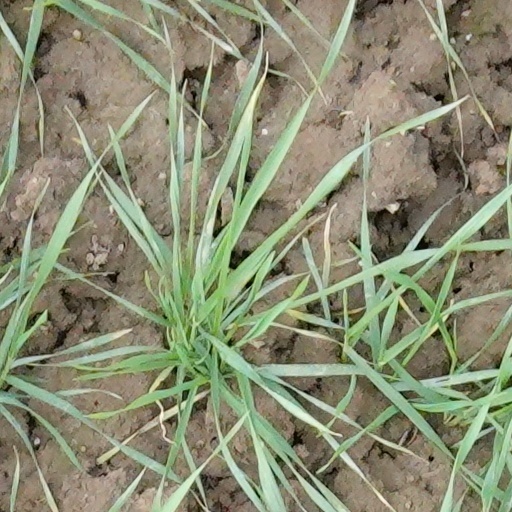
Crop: wheat